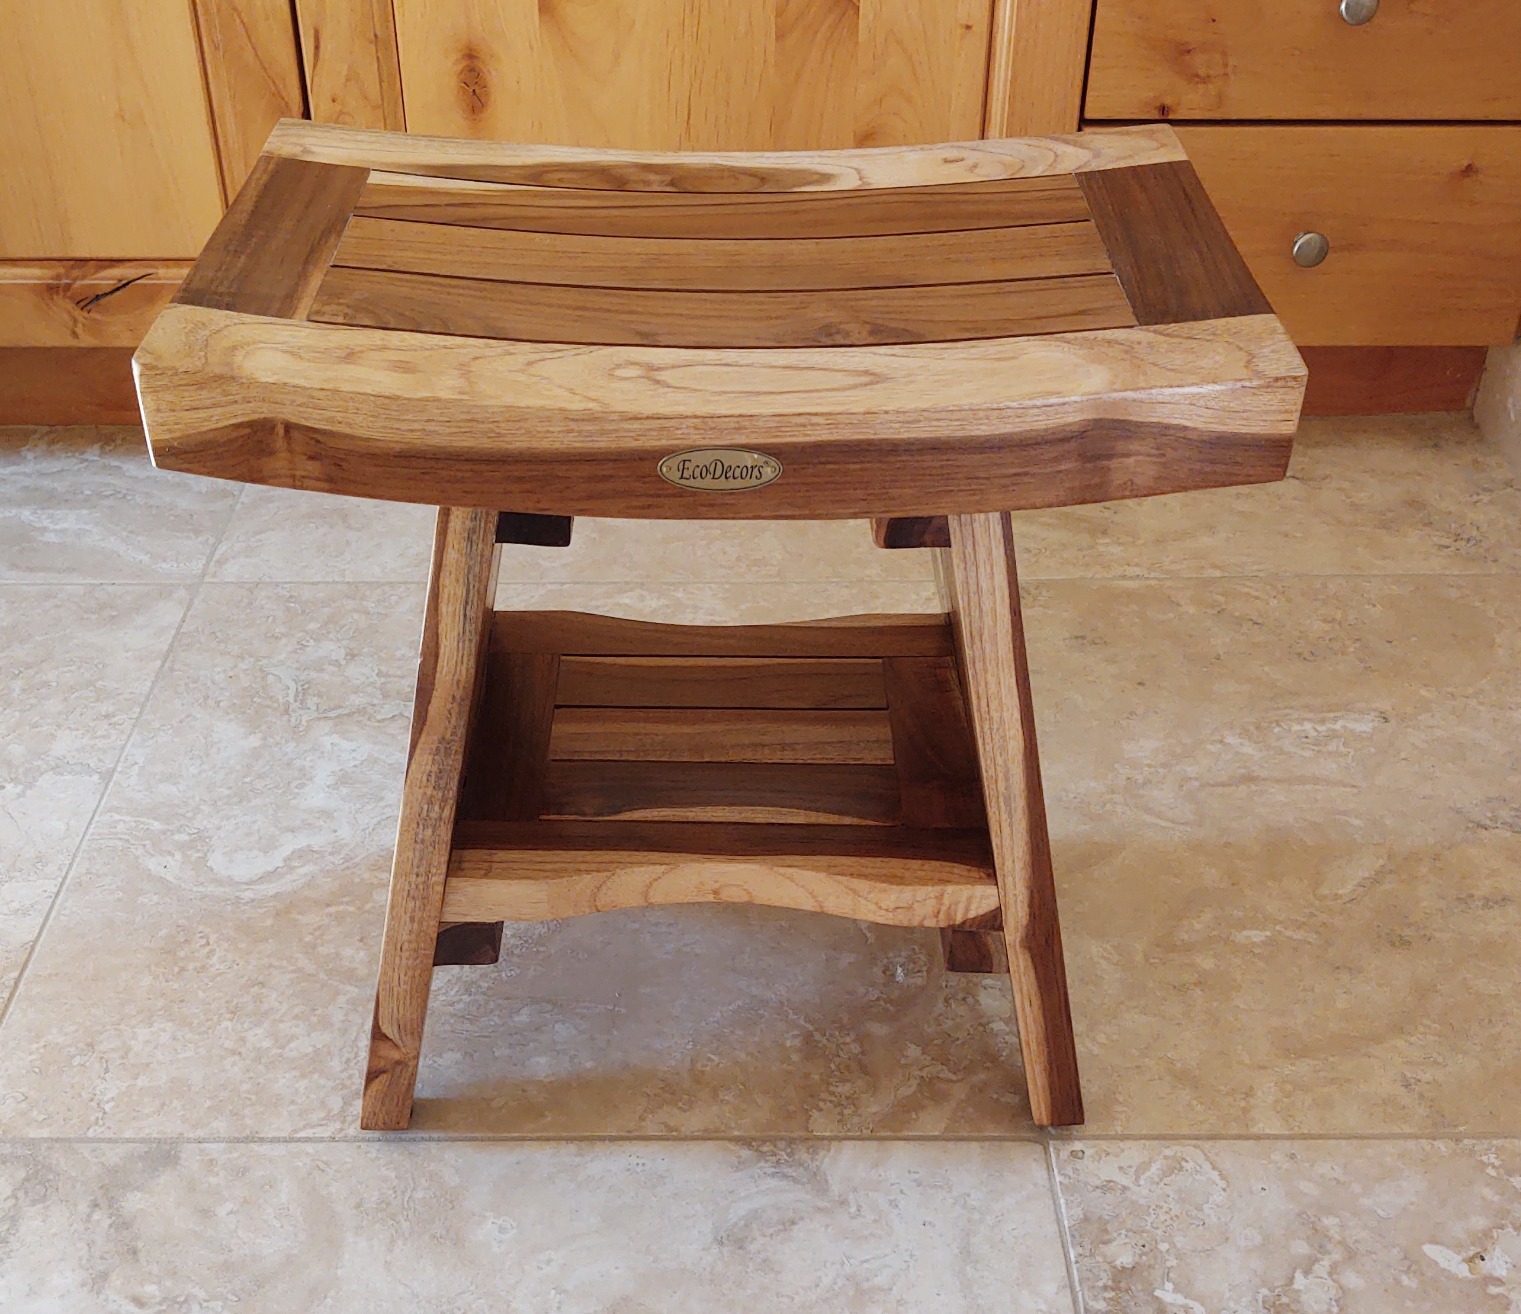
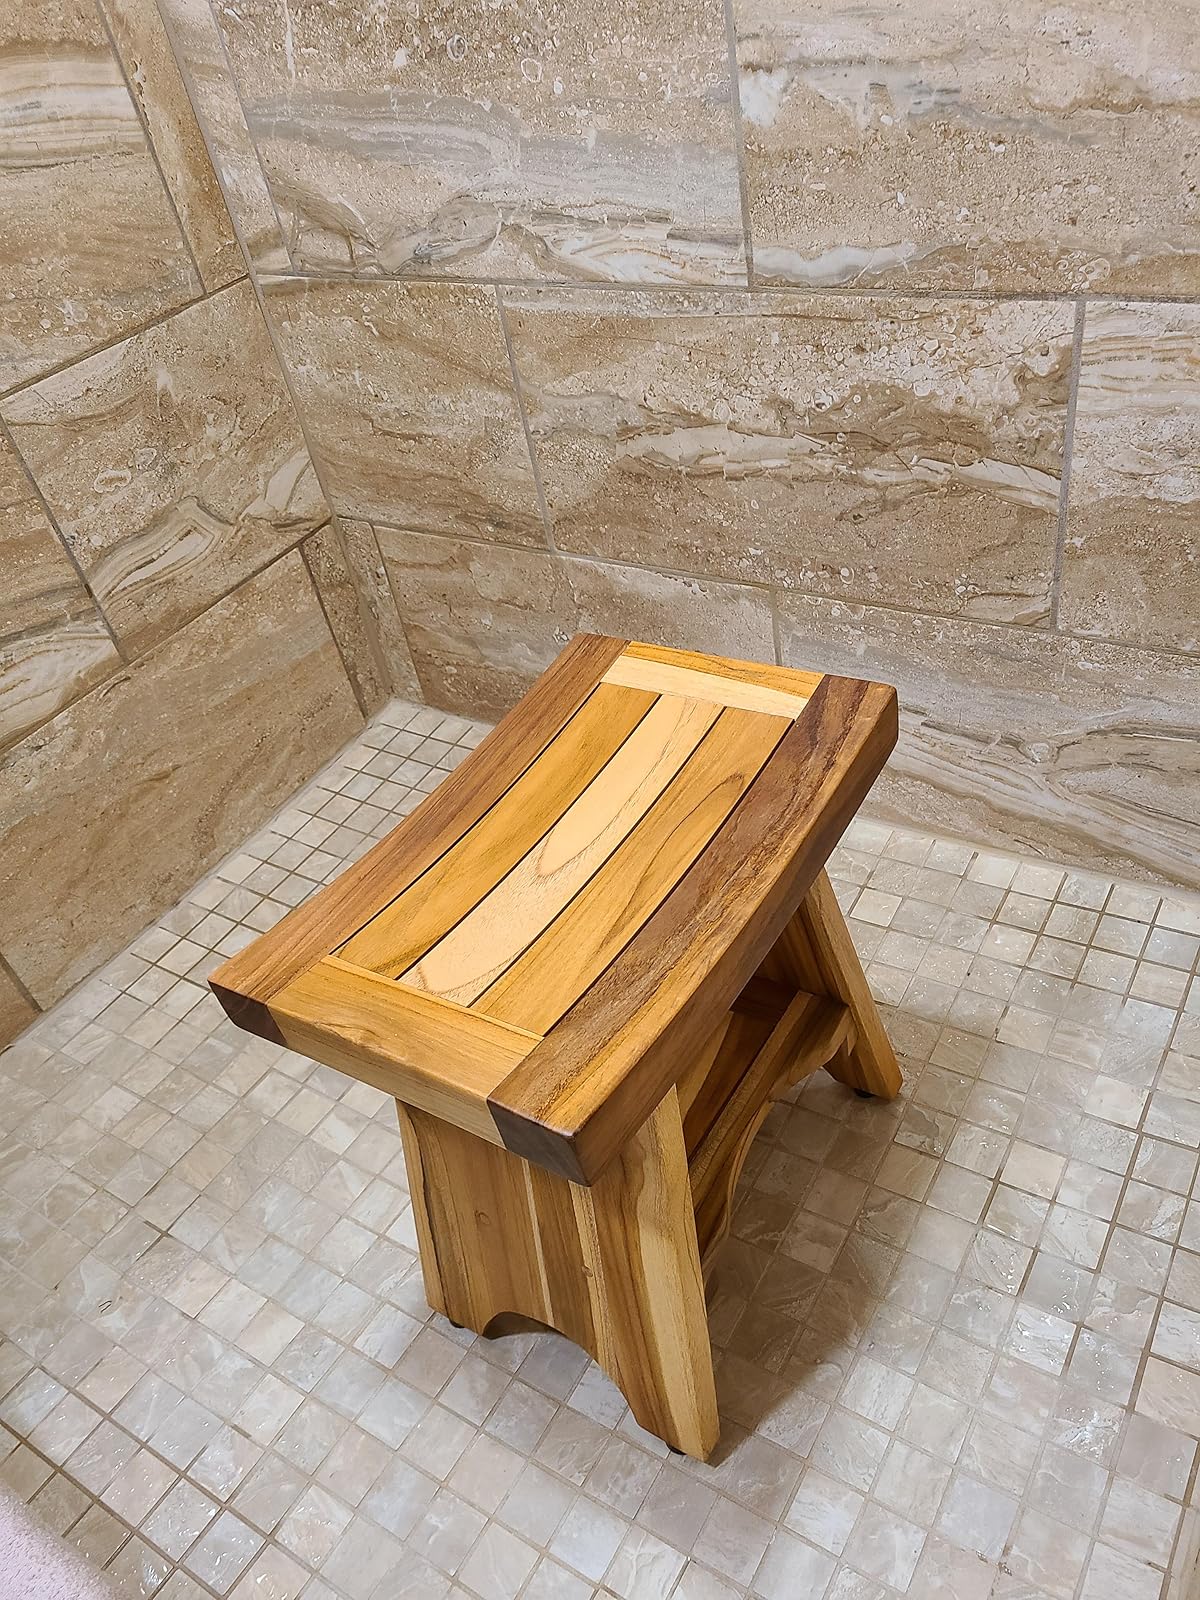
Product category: stool
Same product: yes